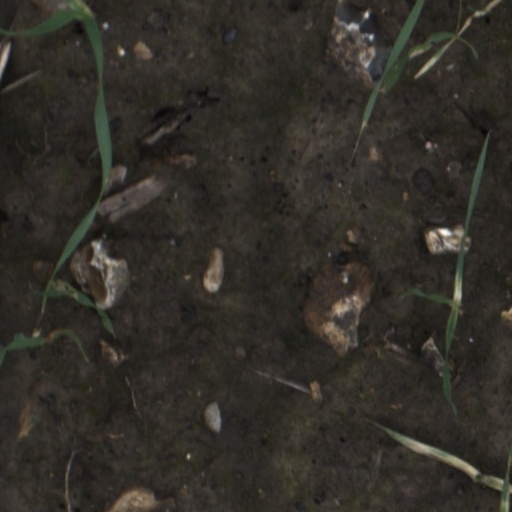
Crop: wheat